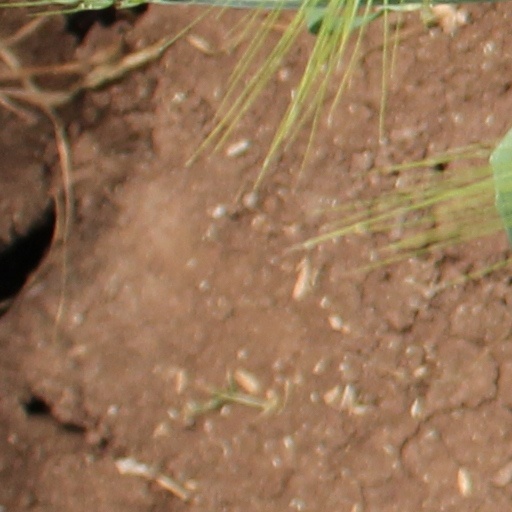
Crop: wheat